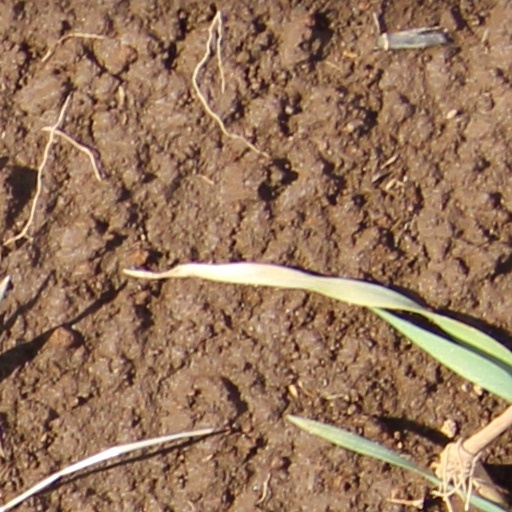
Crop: wheat